SMS Kaiser Karl der Grosse

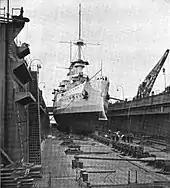
in a floating dry dock

In January and February 1905, served briefly as the flagship of the squadron. During this period, she took part in a pair of training cruises with I Squadron during 9–19 January and 27 February – 16 March 1905. Individual and squadron training followed, with an emphasis on gunnery drills. On 12 July, the fleet began a major training exercise in the North Sea. While on the cruise on 18 July, was detached to visit Antwerp to represent Germany during the celebrations for the 75th anniversary of the Belgian Revolution. The rest of the fleet then cruised through the Kattegat and stopped in Copenhagen and Stockholm; rejoined them on 3 August in Karlskrona. The summer cruise ended on 9 August, though the autumn maneuvers that would normally have begun shortly thereafter were delayed by a visit from the British Channel Fleet that month.